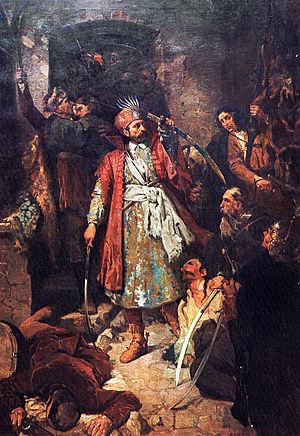
La famille Zrinski est une famille noble originaire de la Croatie hongroise, et influente dans le royaume de Hongrie autrichien pendant les guerres contre l'Empire ottoman. Elle porta le titre héréditaire de comte.
L'union du royaume de Croatie à celui de Hongrie à partir du XIIᵉ siècle est un événement majeur de l'histoire de l'Europe du Sud-Est.
Nikola Šubić Zrinski ou Miklós Zrínyi était un militaire, homme d'État et écrivain croate au service de la monarchie des Habsbourg, et membre de la famille noble Zrinski. Il fut ban de Croatie de 1542 à 1556.
Le siège de Szigetvár ou bataille de Sziget est un siège de la forteresse de Szigetvár, à Baranya qui a arrêté la progression de Soliman vers Vienne en 1566. La bataille a opposé une garnison combattant au nom de la monarchie Habsbourg autrichienne sous le commandement du croate Nikola Šubić Zrinski aux forces des envahisseurs ottomans sous le commandement du sultan Soliman le Magnifique.